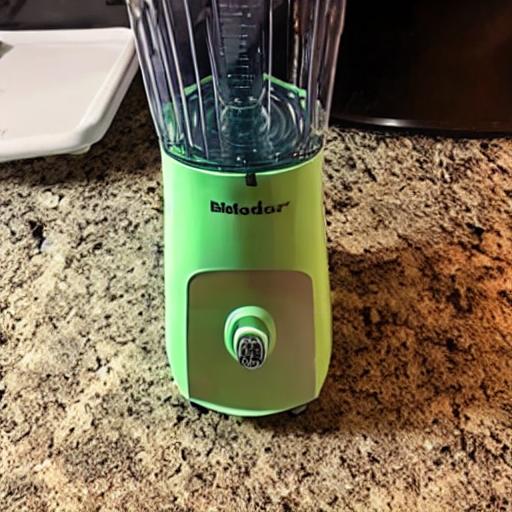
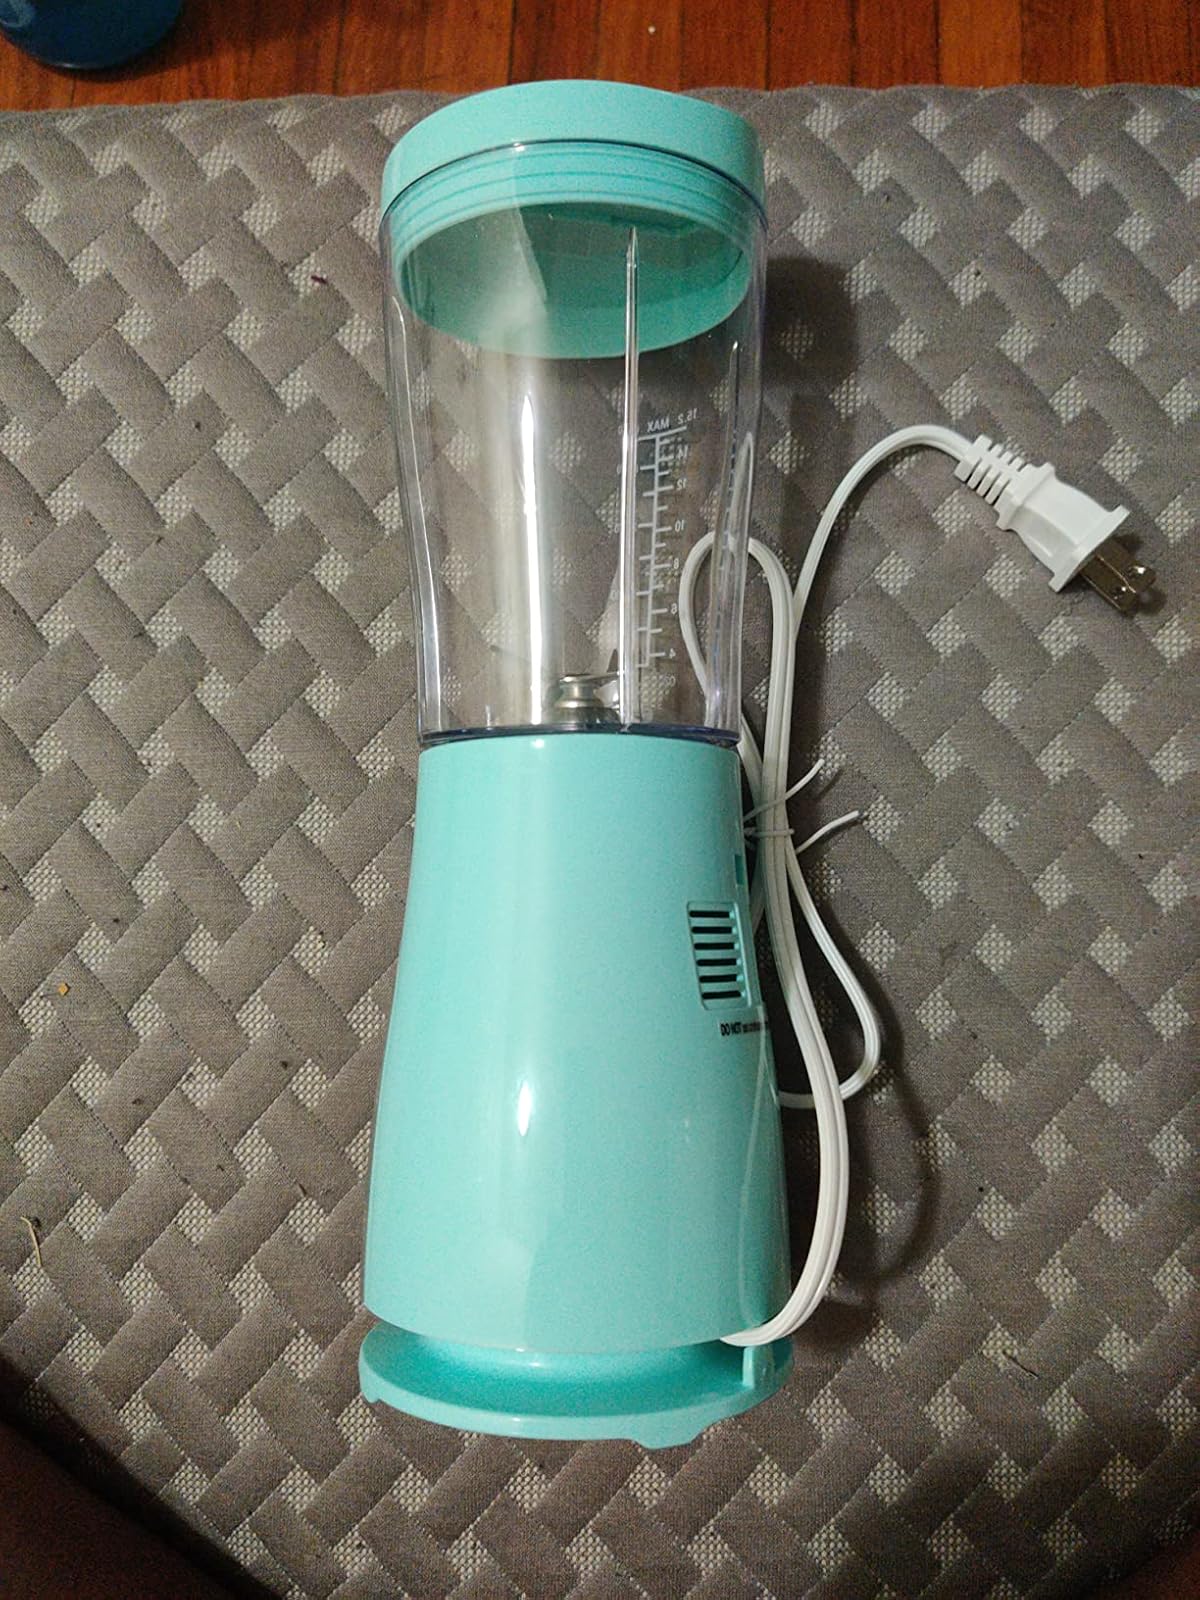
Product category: items_blender
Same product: no